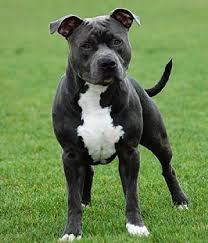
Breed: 216-n000078-American_Staffordshire_terrier